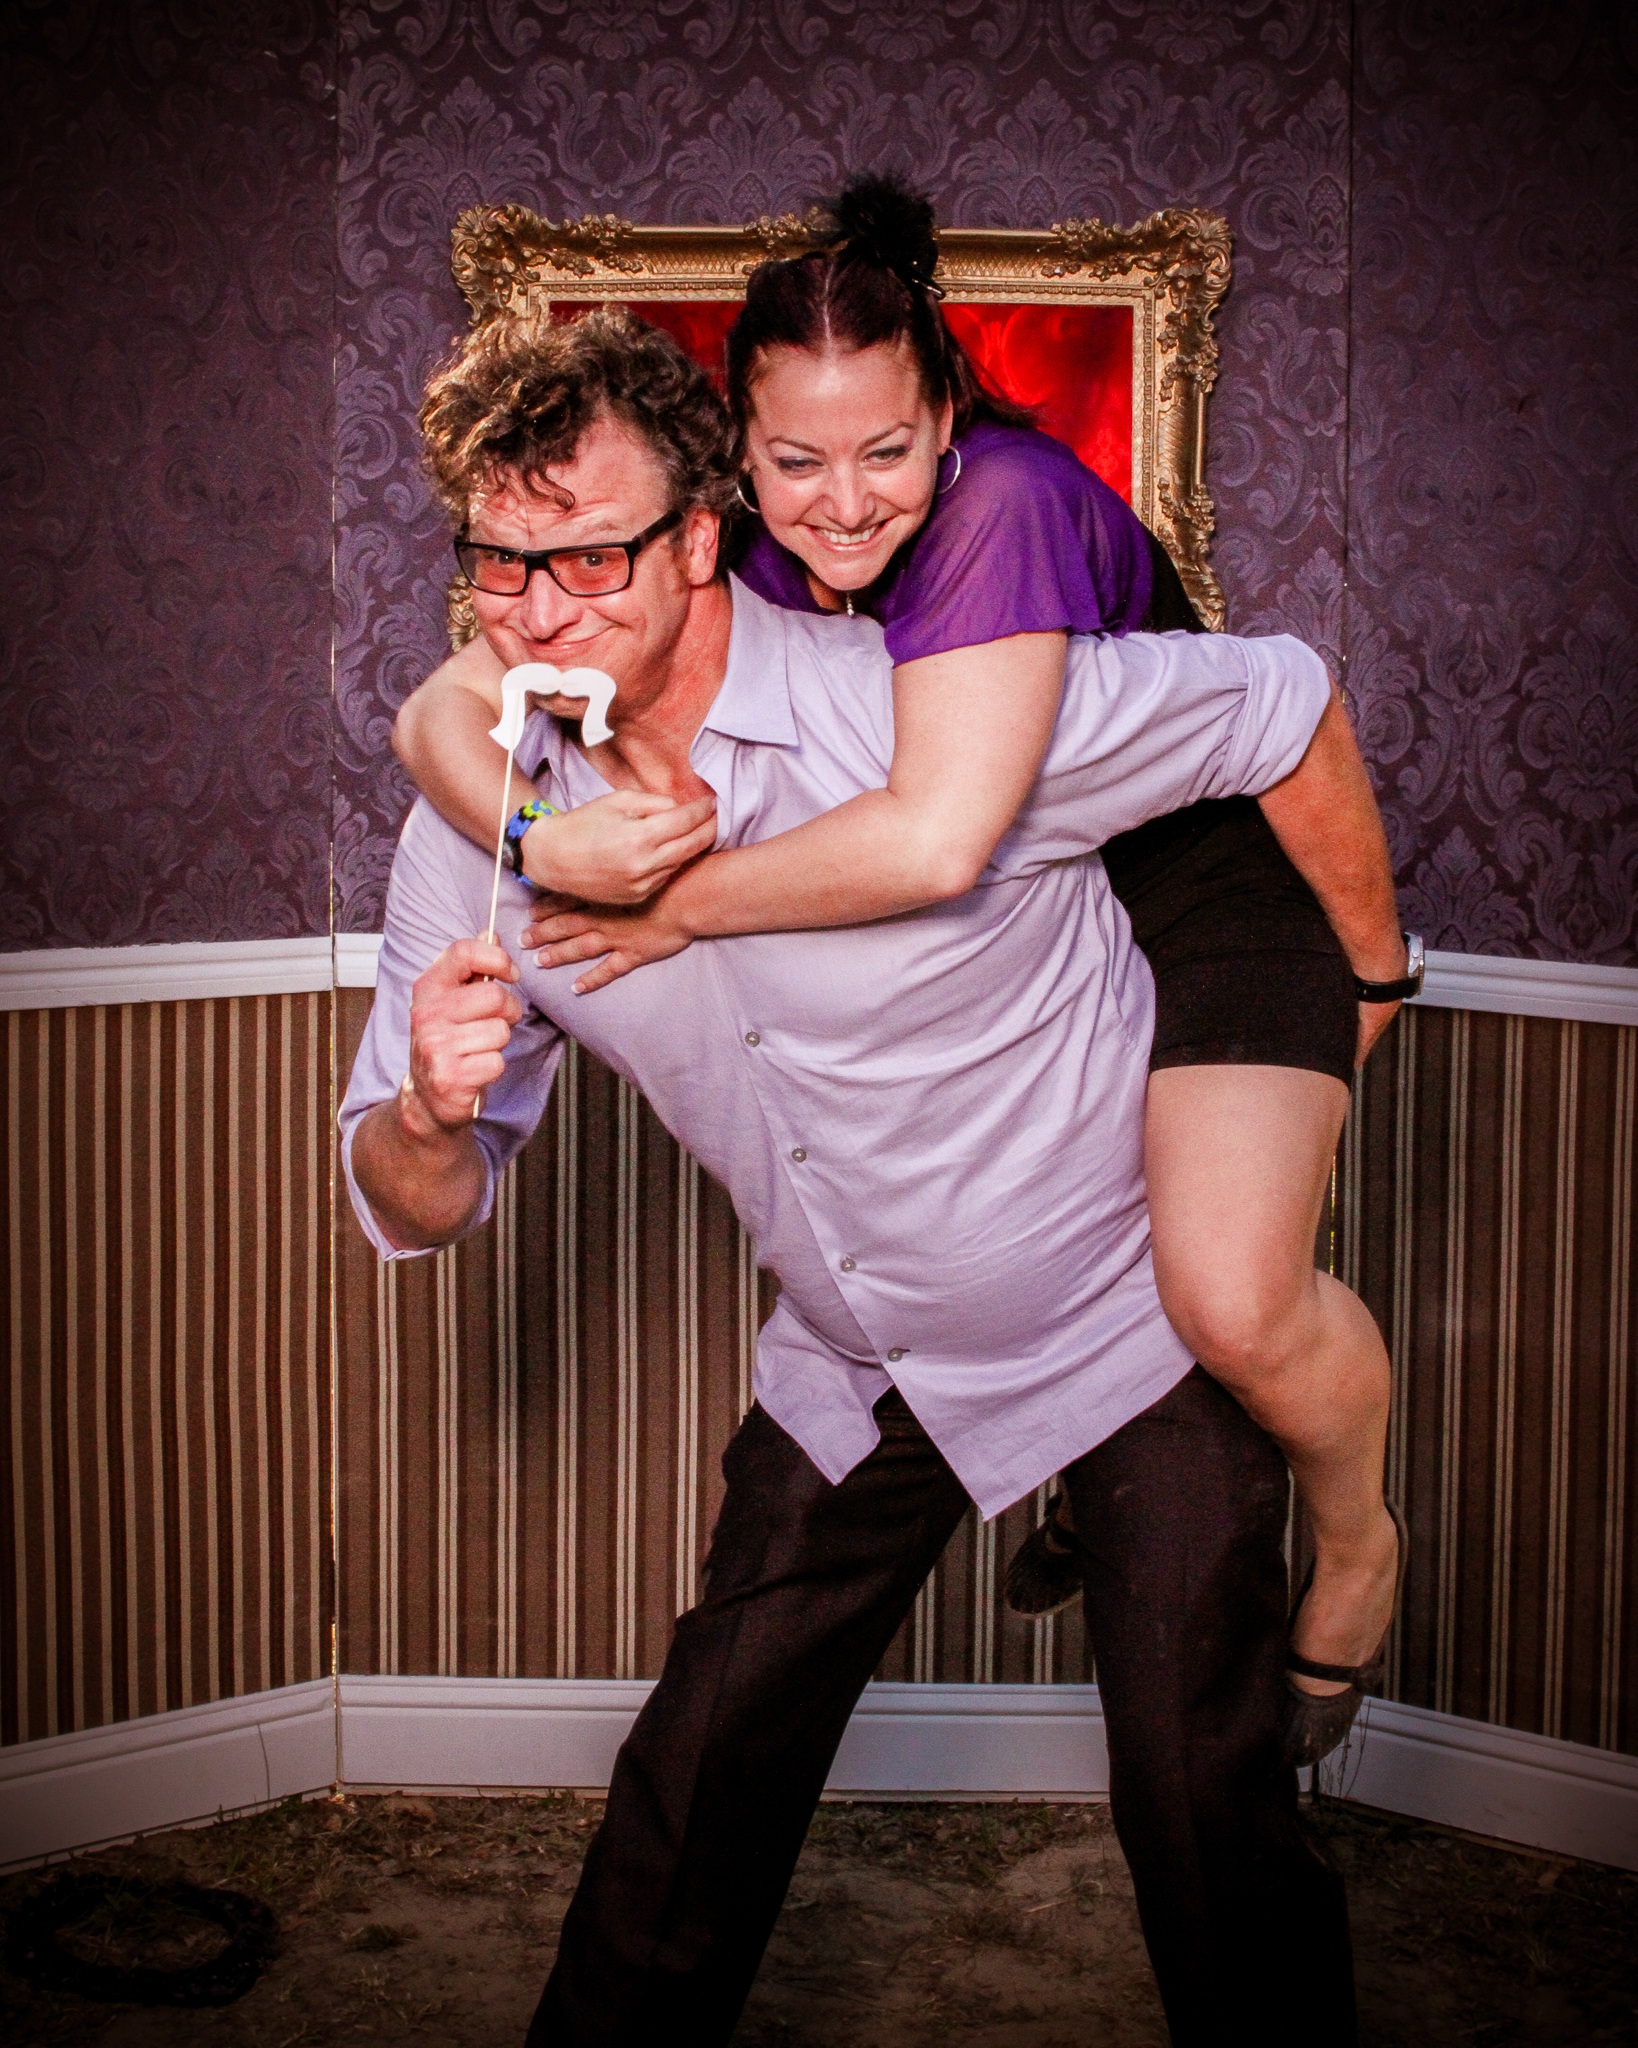
man, woman, dance, couple, performance art, carry, fun, sports, event, entertainment, performing arts, piggyback, team sport, pickaback